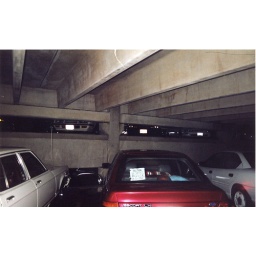
Sign I put in the car because I love when semi-trucks honk their air-horns. On a road trip. 7/29/99